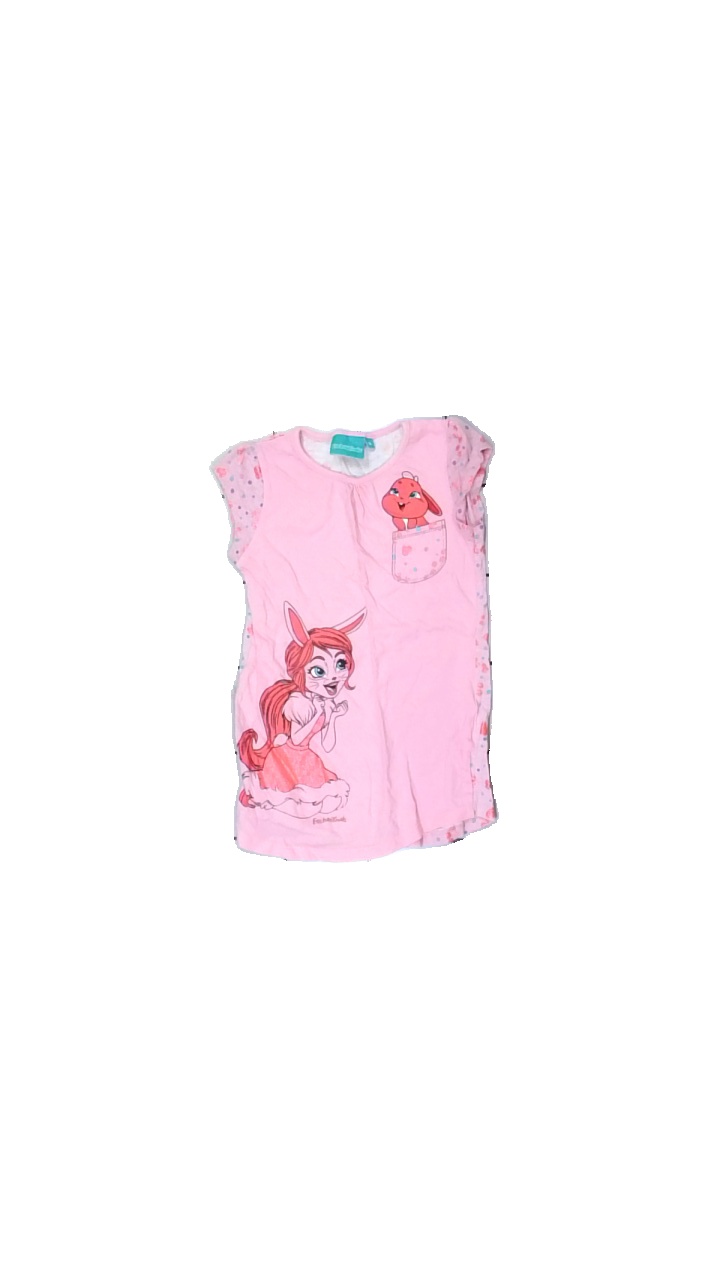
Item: Top (Children)
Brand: Enchantimals
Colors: Pink, Turquoise, Red, Multicolor
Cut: Regular, C-collar
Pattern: Other
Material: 100% cotton
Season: All
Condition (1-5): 2
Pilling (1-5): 3
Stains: Minor
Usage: Export
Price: <50